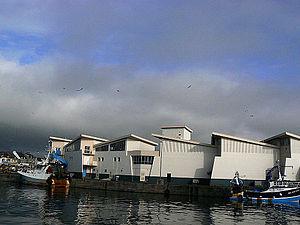
Port de pêche de la Turballe
Le port de La Turballe est un site maritime côtier aménagé en un port de pêche et un port de plaisance. Il est doté d'infrastructures incluant une criée et un chantier de carénage. L'ensemble est situé dans la commune de La Turballe, dans le département de la Loire-Atlantique, au centre de la « rade du Croisic », nom donné à la baie allant de la pointe du Croisic à la pointe du Castelli.
La Turballe est une commune de l'Ouest de la France, située dans le département de la Loire-Atlantique, en région Pays de la Loire. Faisant partie du pays de Guérande, un des pays traditionnels de Bretagne, elle se situe historiquement en Bretagne.